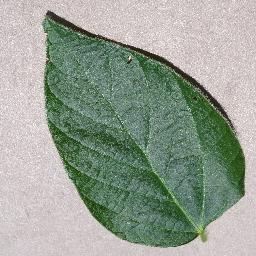
Label: Soybean___healthy